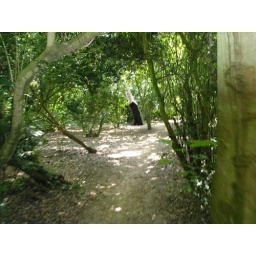
#ueday found a cool den next to a burnt tree. Urban explorers home marked by a bike tyre